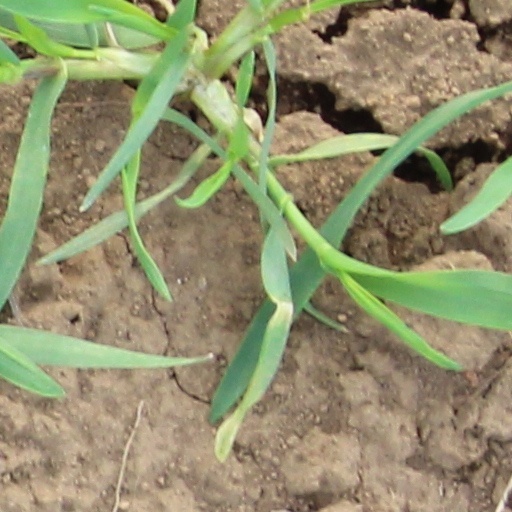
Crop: wheat